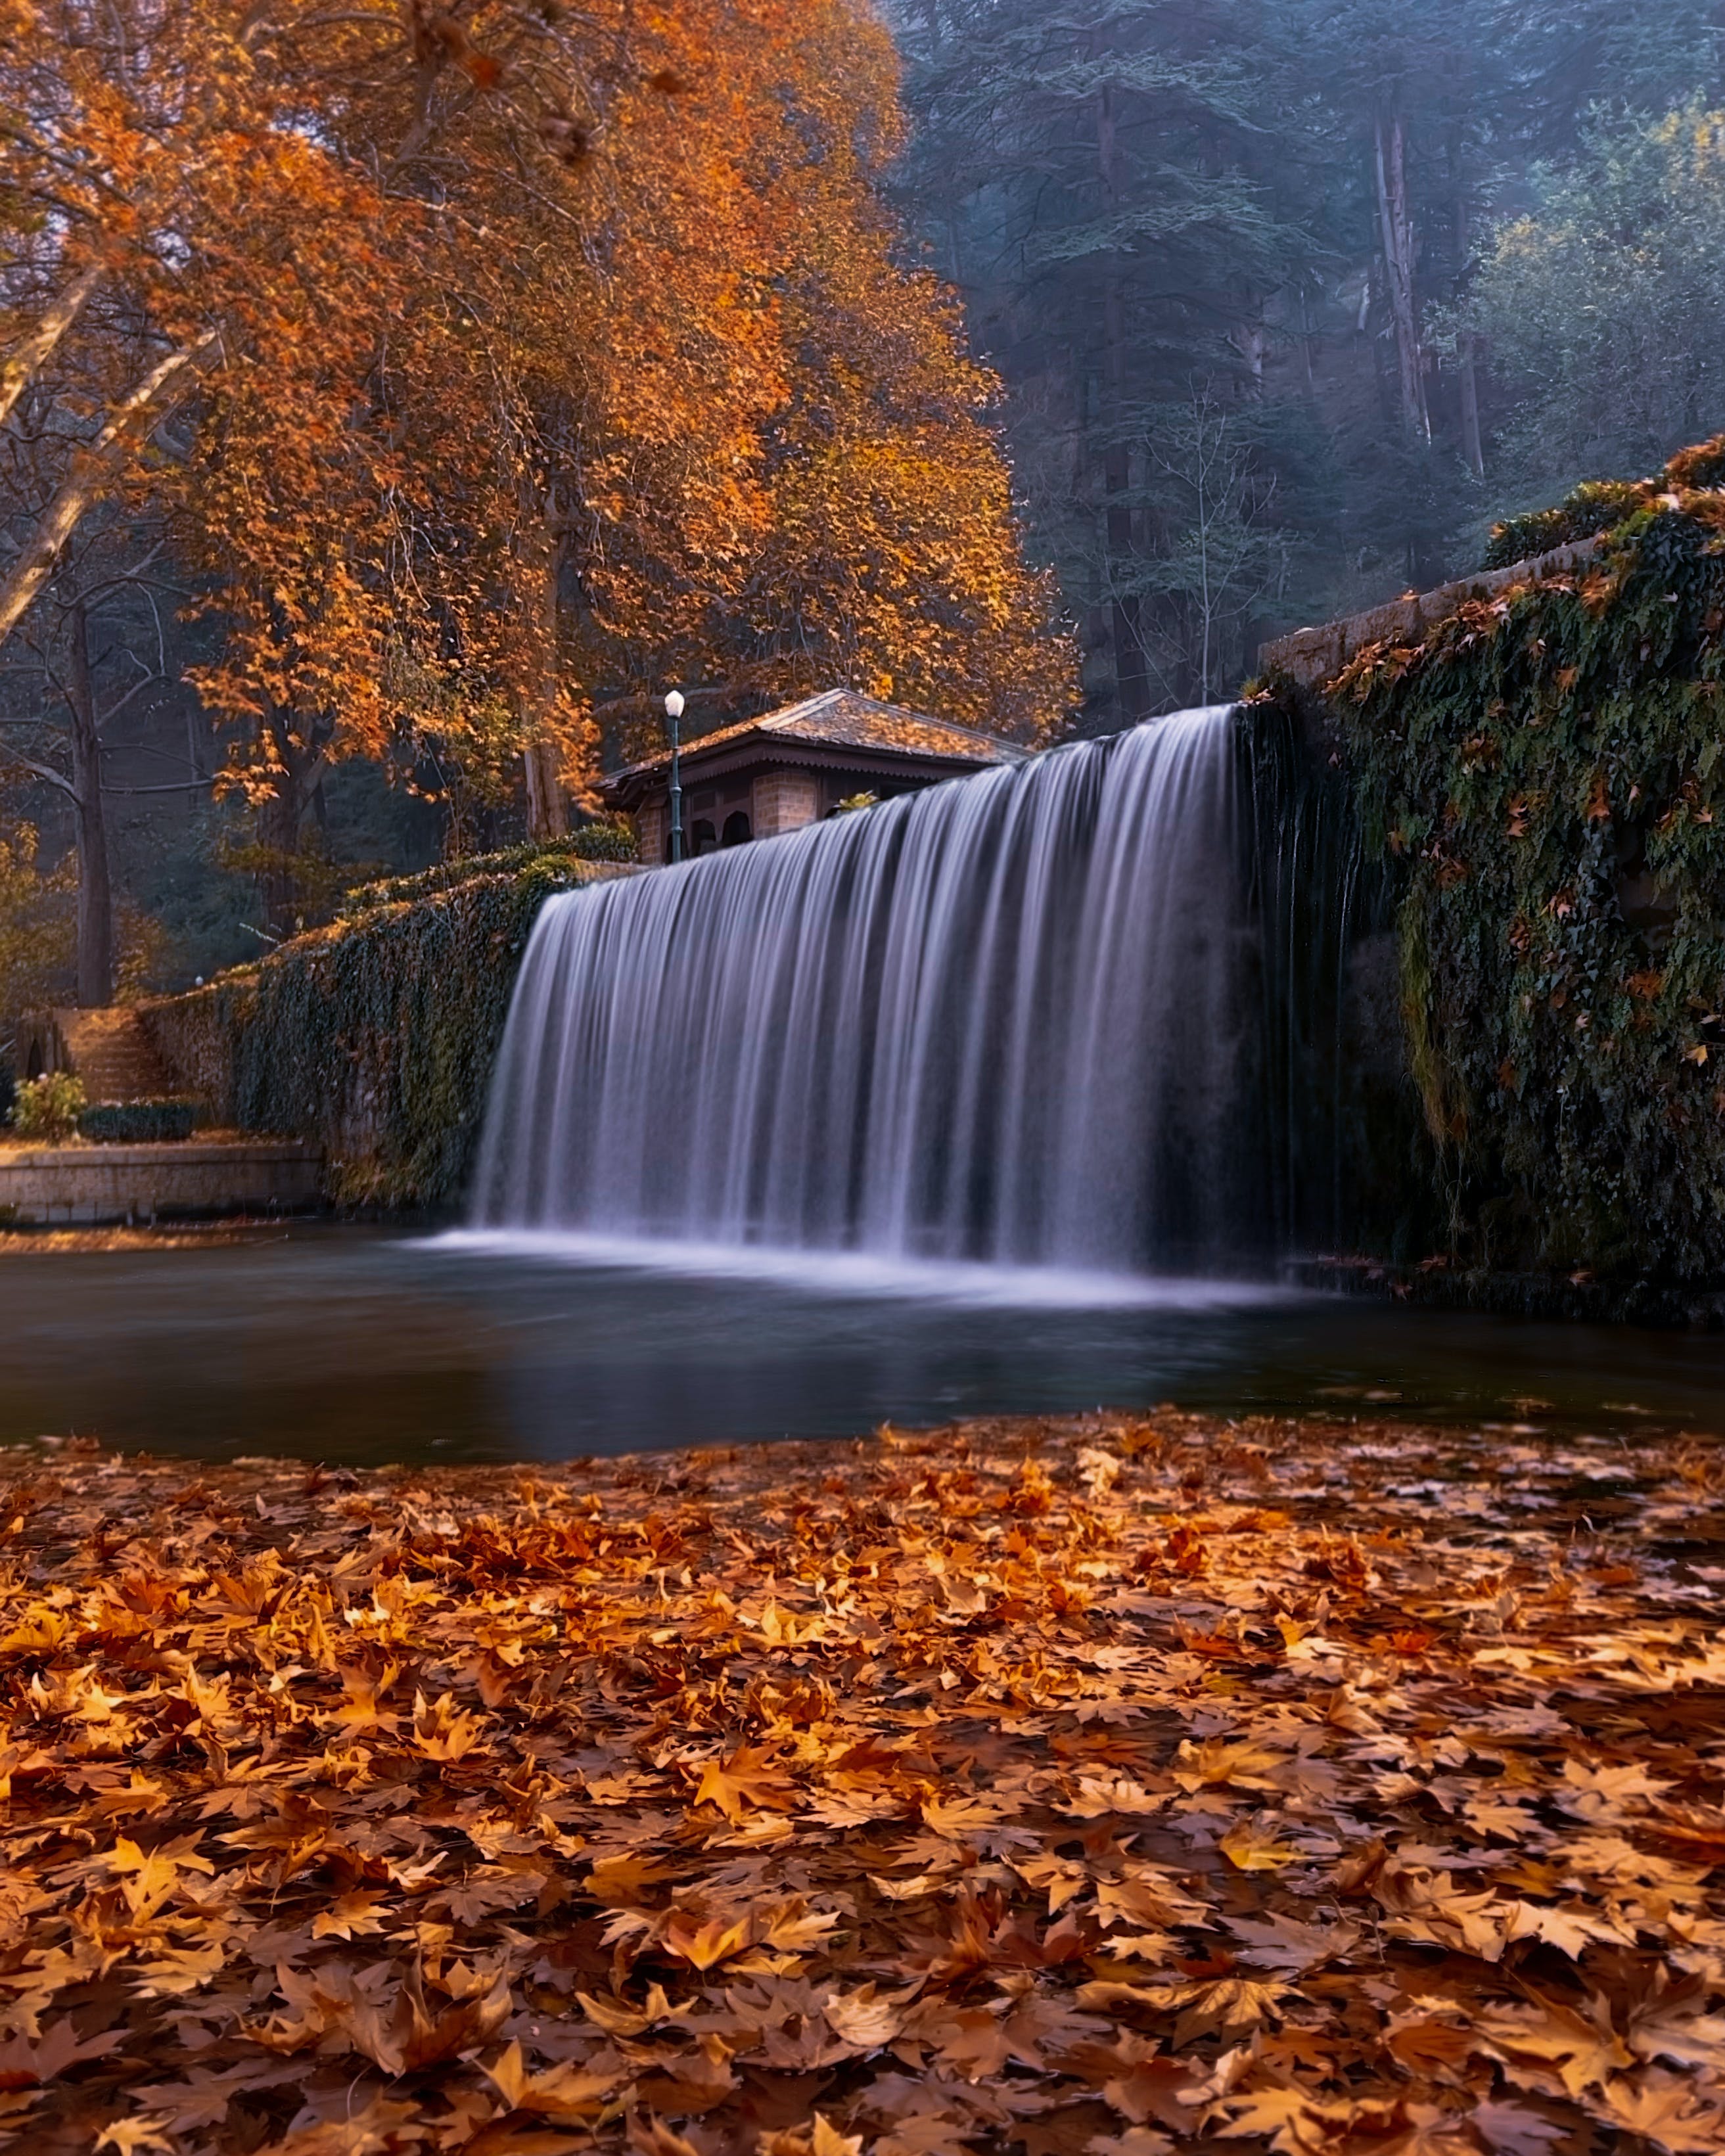
tree, water, water resources, plant, natural landscape, leaf, fluvial landforms of streams, branch, waterfall, body of water, watercourse, sunlight, vegetation, biome, bank, wood, landscape, deciduous, twig, chute, larch, Tints and shades, forest, spring, riparian zone, stream, trunk, grass, woodland, water feature, People in nature, temperate broadleaf and mixed forest, sky, creek, reflection, mountain river, rock, mountain, rapid, nature reserve, old growth forest, riparian forest, Northern hardwood forest, autumn, tropical and subtropical coniferous forests, winter, valdivian temperate rain forest, lake, arroyo, mineral spring, freezing, river, evening, escarpment, reservoir